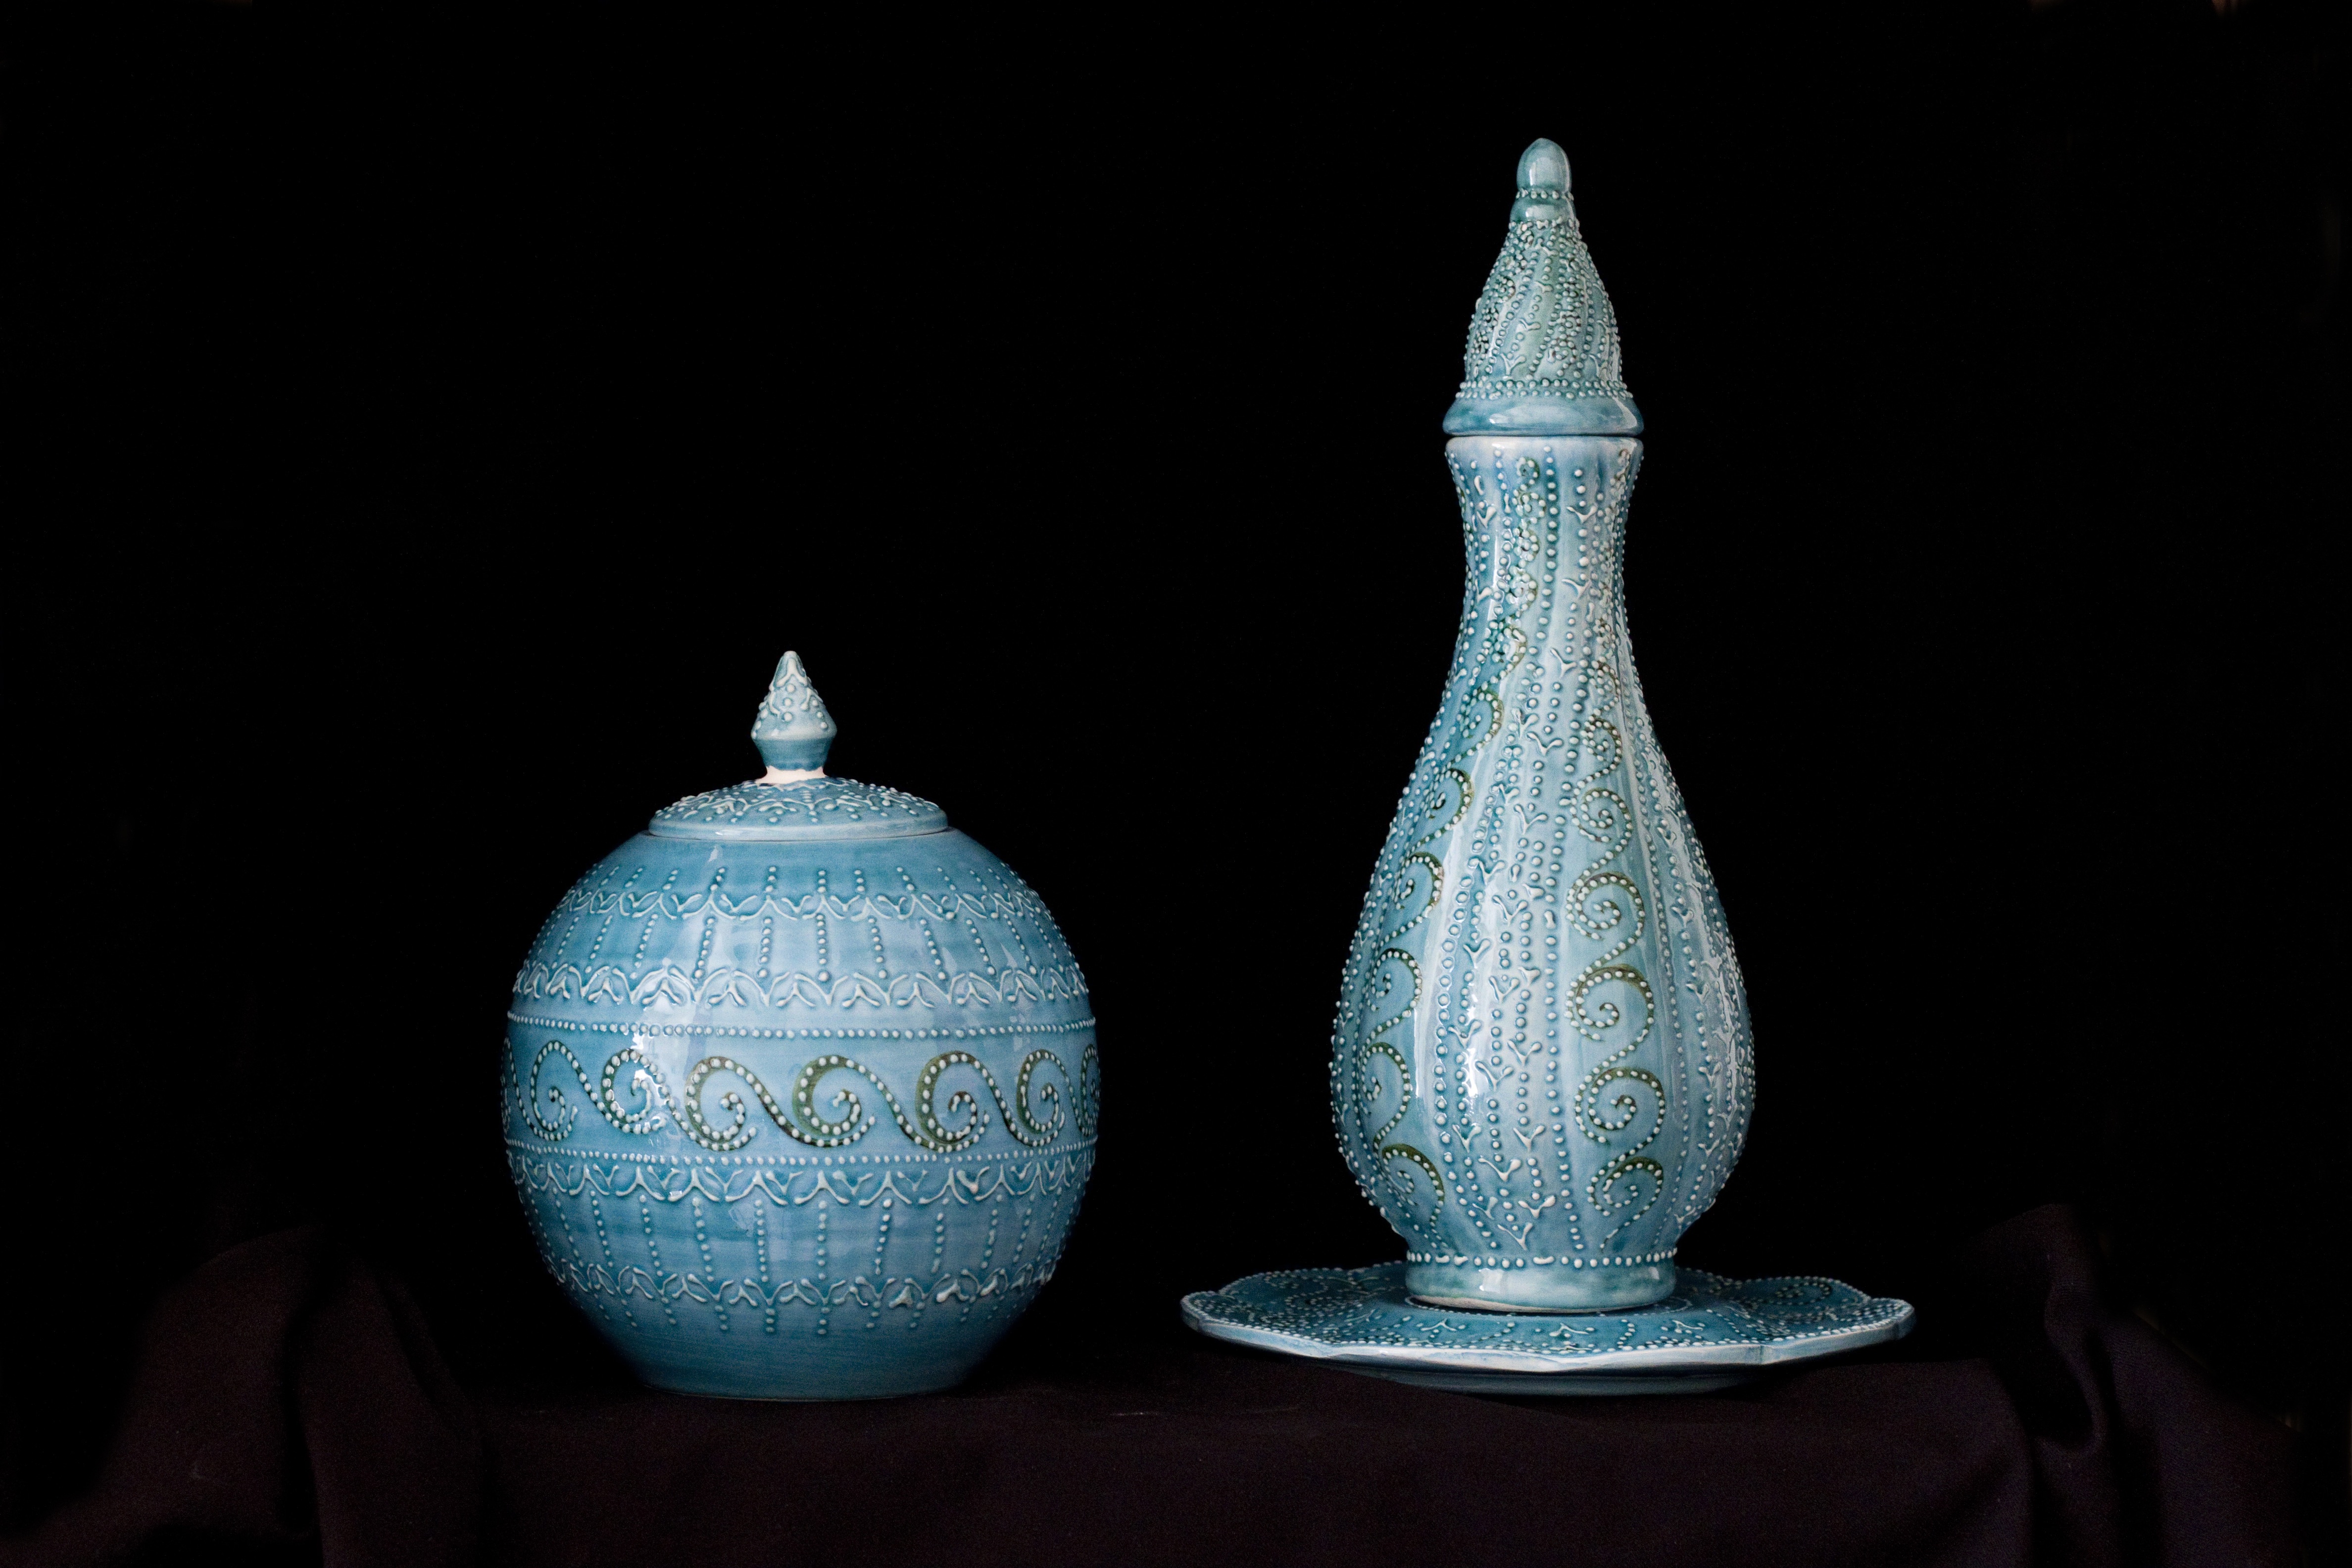
glass, vase, bowl, ceramic, tile, darkness, blue, lighting, still life, art, turkey, shape, handicrafts, increased, still life photography, blue and white porcelain, atalay melahat glow, hare tile